Borsigwerke (Berlin U-Bahn)

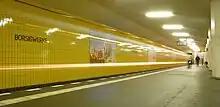
Platform with incoming train

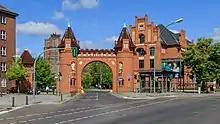
Former Borsig Factory plant

Borsigwerke is a Berlin U-Bahn station located on the .